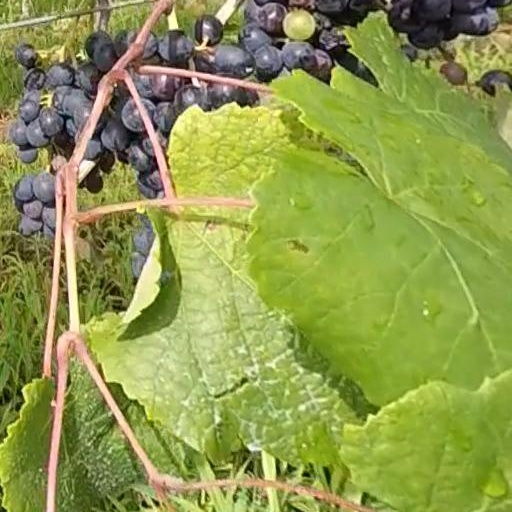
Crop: grape